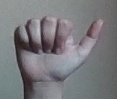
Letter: dhad